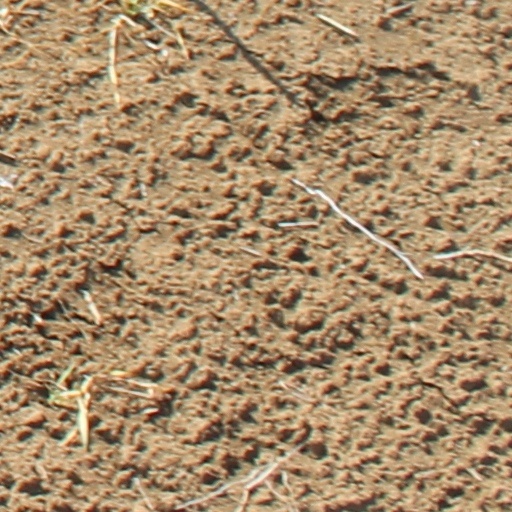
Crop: wheat